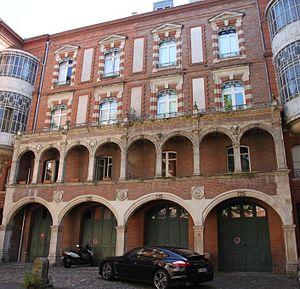
Hôtel Jean de Pins à Toulouse